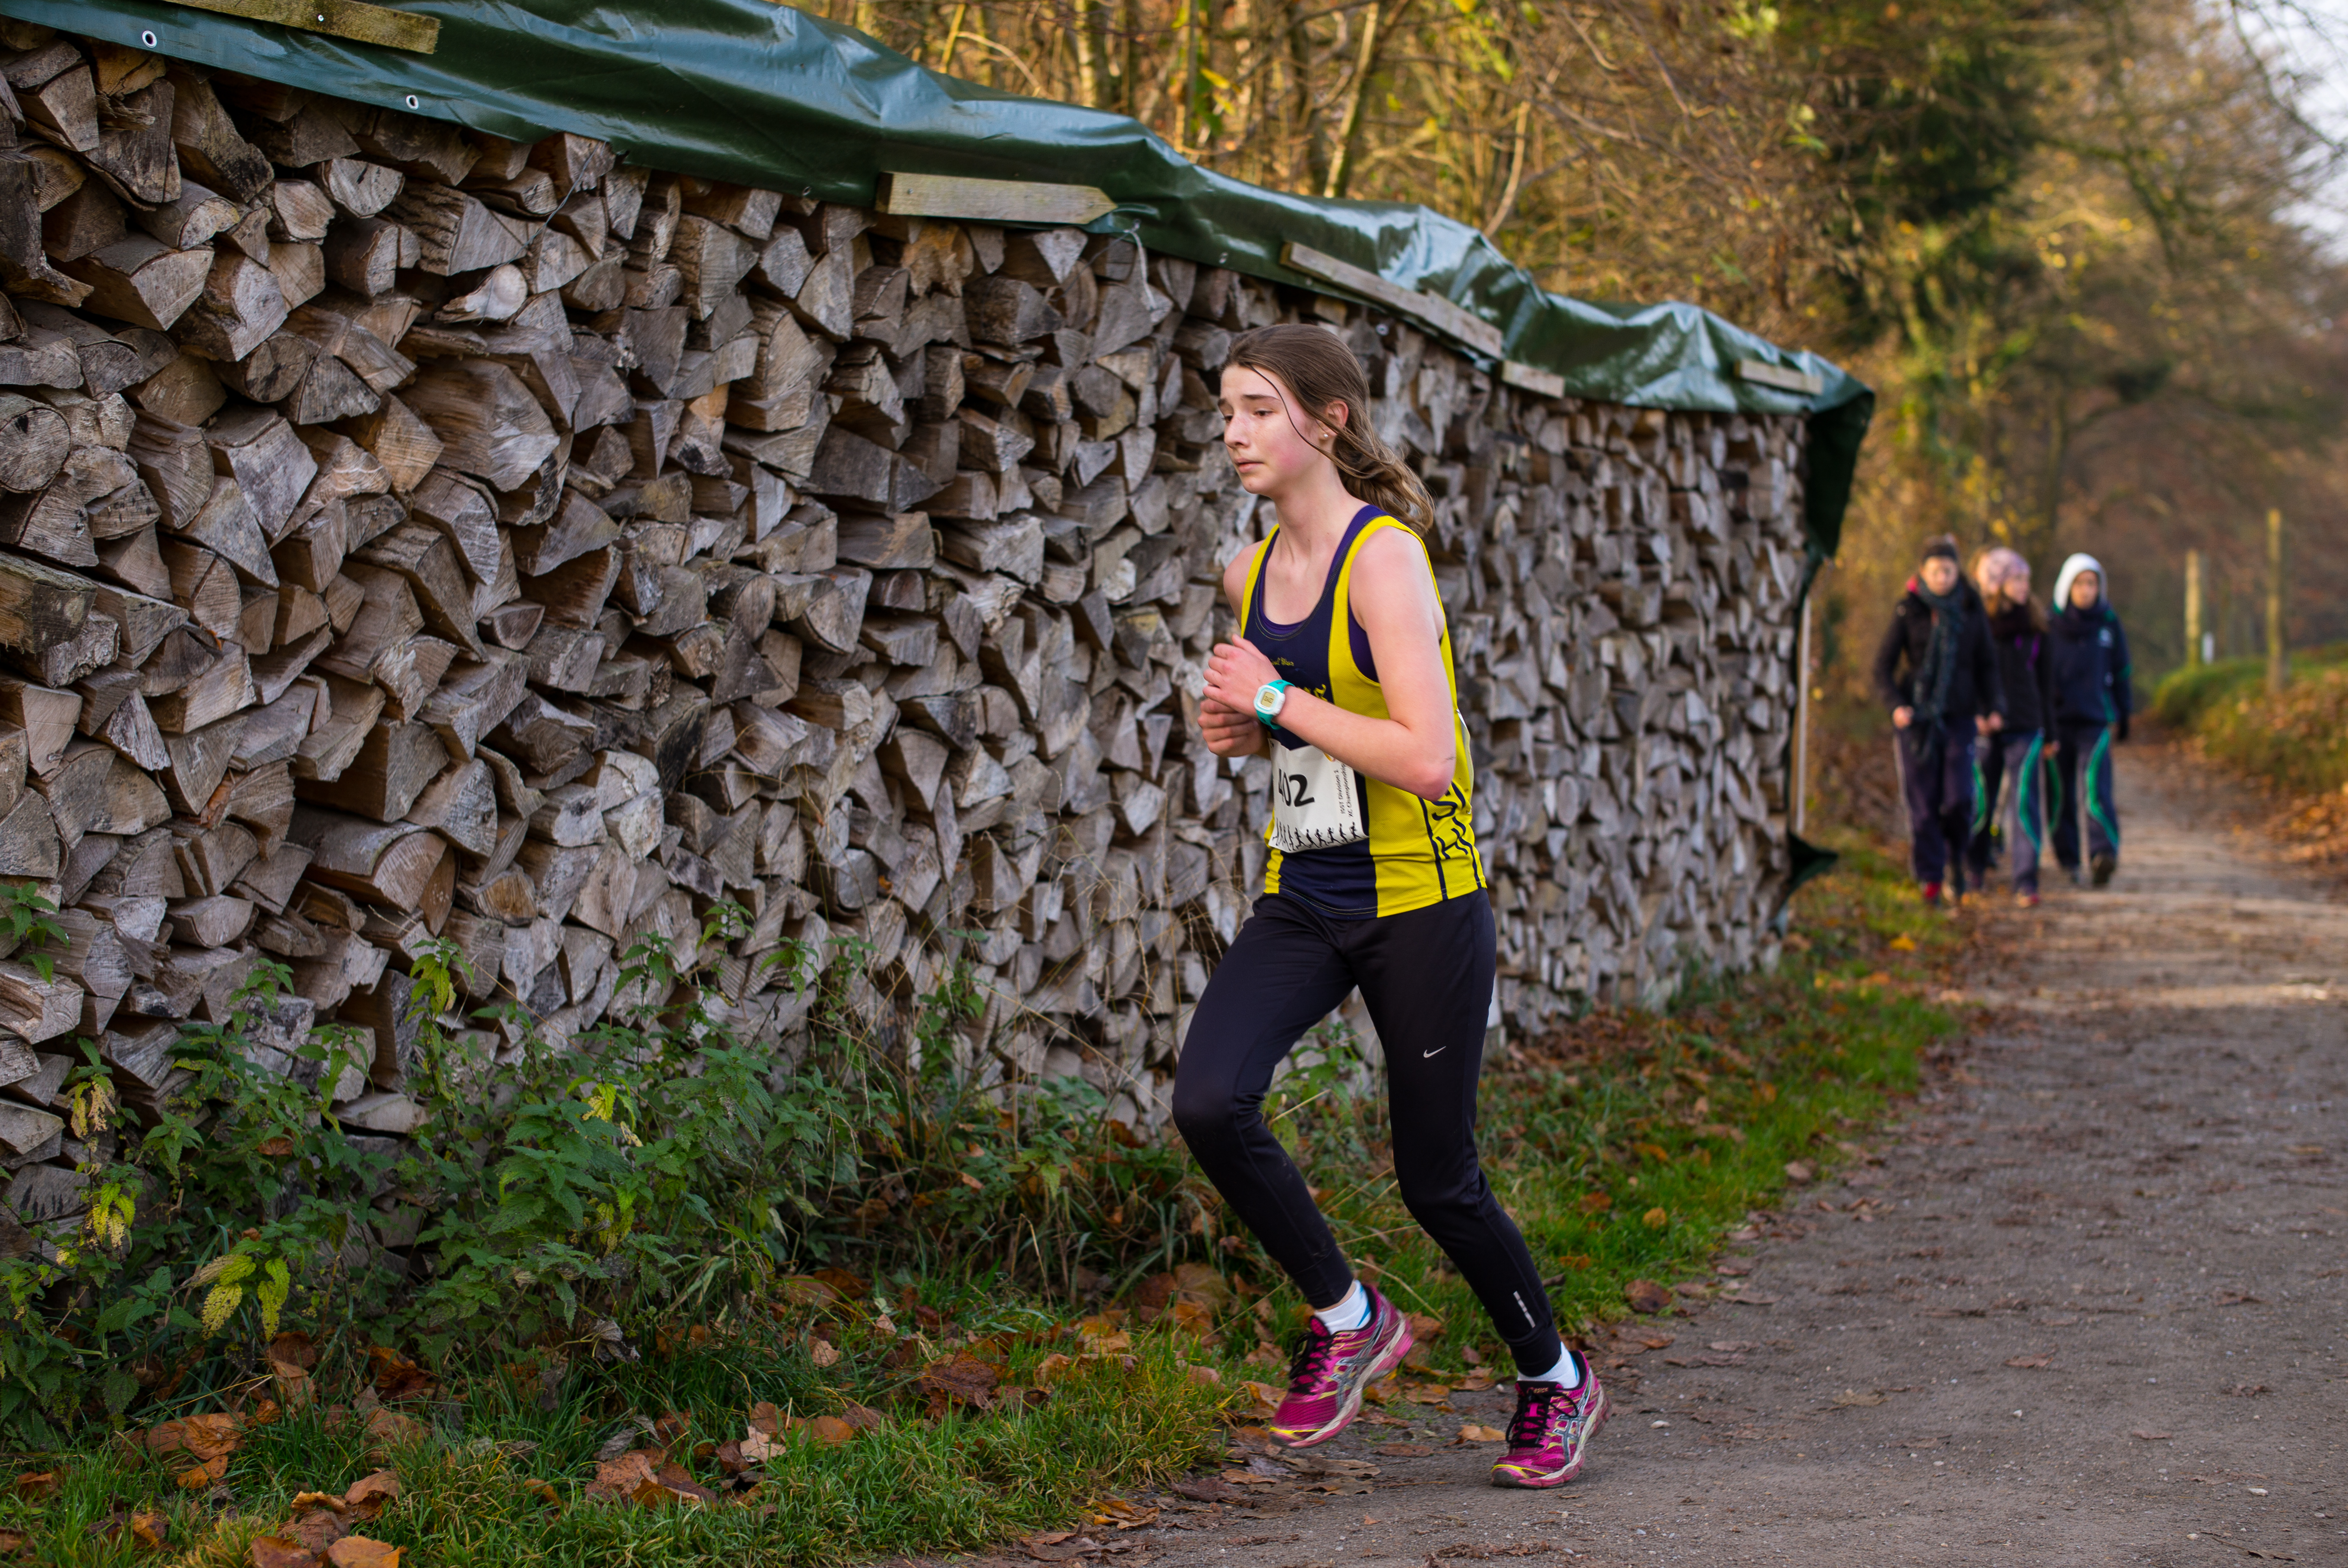
person, trail, running, run, country, recreation, europe, jogging, runner, cross, extreme sport, ash, 2015, race, hague, girls, m, american, team, sports, 50, switzerland, school, zurich, runners, endurance, junior, leica, 240, summilux, varsity, meet, isst, tournament, xc, physical exercise, outdoor recreation, human action, endurance sports, ultramarathon, duathlon, long distance running